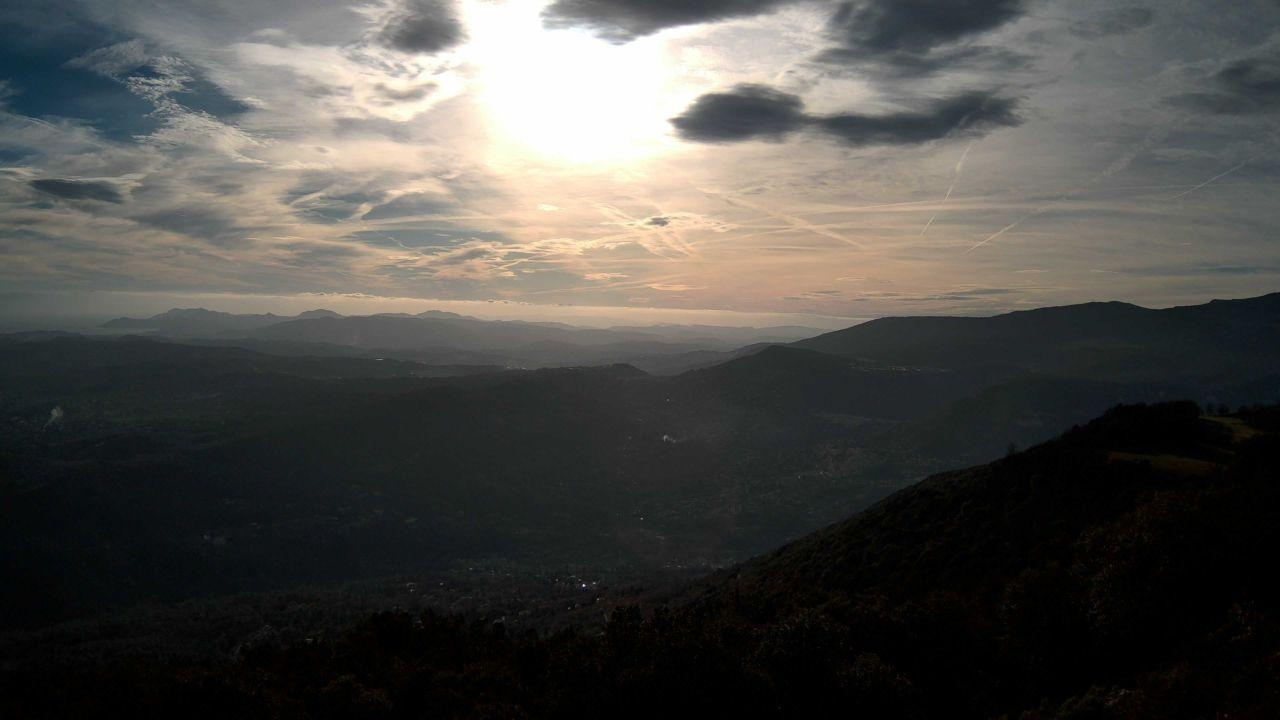
Fire: no
Smoke: no